Jackie Gleason

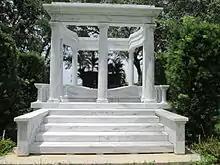
Gleason's sarcophagus—with the inscription "And Away We Go"—at Our Lady of Mercy Catholic Cemetery in Miami

Gleason met dancer Genevieve Halford when they were working in vaudeville and they were married on September 20, 1936. Halford wanted a quiet home life but Gleason led an active nightlife. Separated for the first time in 1941 and reconciled in 1948, the couple had two daughters, Geraldine ( 1940) and Linda (b. 1942). Gleason and his wife informally separated again in 1951. It was during this period that Gleason had a romantic relationship with his secretary Honey Merrill, who had been a showgirl and Miss Hollywood of 1956.